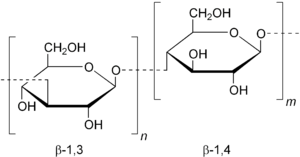
La lichénine est un glucane complexe présent chez certaines espèces de lichens et de mousses, et, en moindres quantités, chez les plantes vasculaires. Elle est notamment abondante chez la mousse d'Islande, un lichen de la famille des Parmeliaceae. Elle a fait l'objet de recherchez depuis le milieu du siècle dernier. Il s'agit d'un polysaccharide constitué de résidus de glucose unis par des liaisons osidiques β avec environ 30 % de ramifications β. Contrairement à la cellulose, les lichénines sont solubles dans l'eau et donnent une solution colloïdale dans l'eau bouillante.
Le bêta-glucane d’avoine est un bêta-glucane apparaissant naturellement dans l’albumen extérieur de l'avoine. Une alimentation enrichie avec ce nutriment n'a pas d'effet significatif sur le cholestérol. Il aurait un effet sur la cicatrisation des plaies altérée par les corticoïdes chez le rat